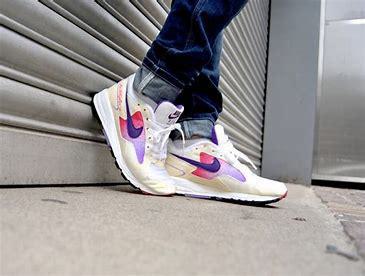
Brand: Nike
Model: Air Skylon Ii